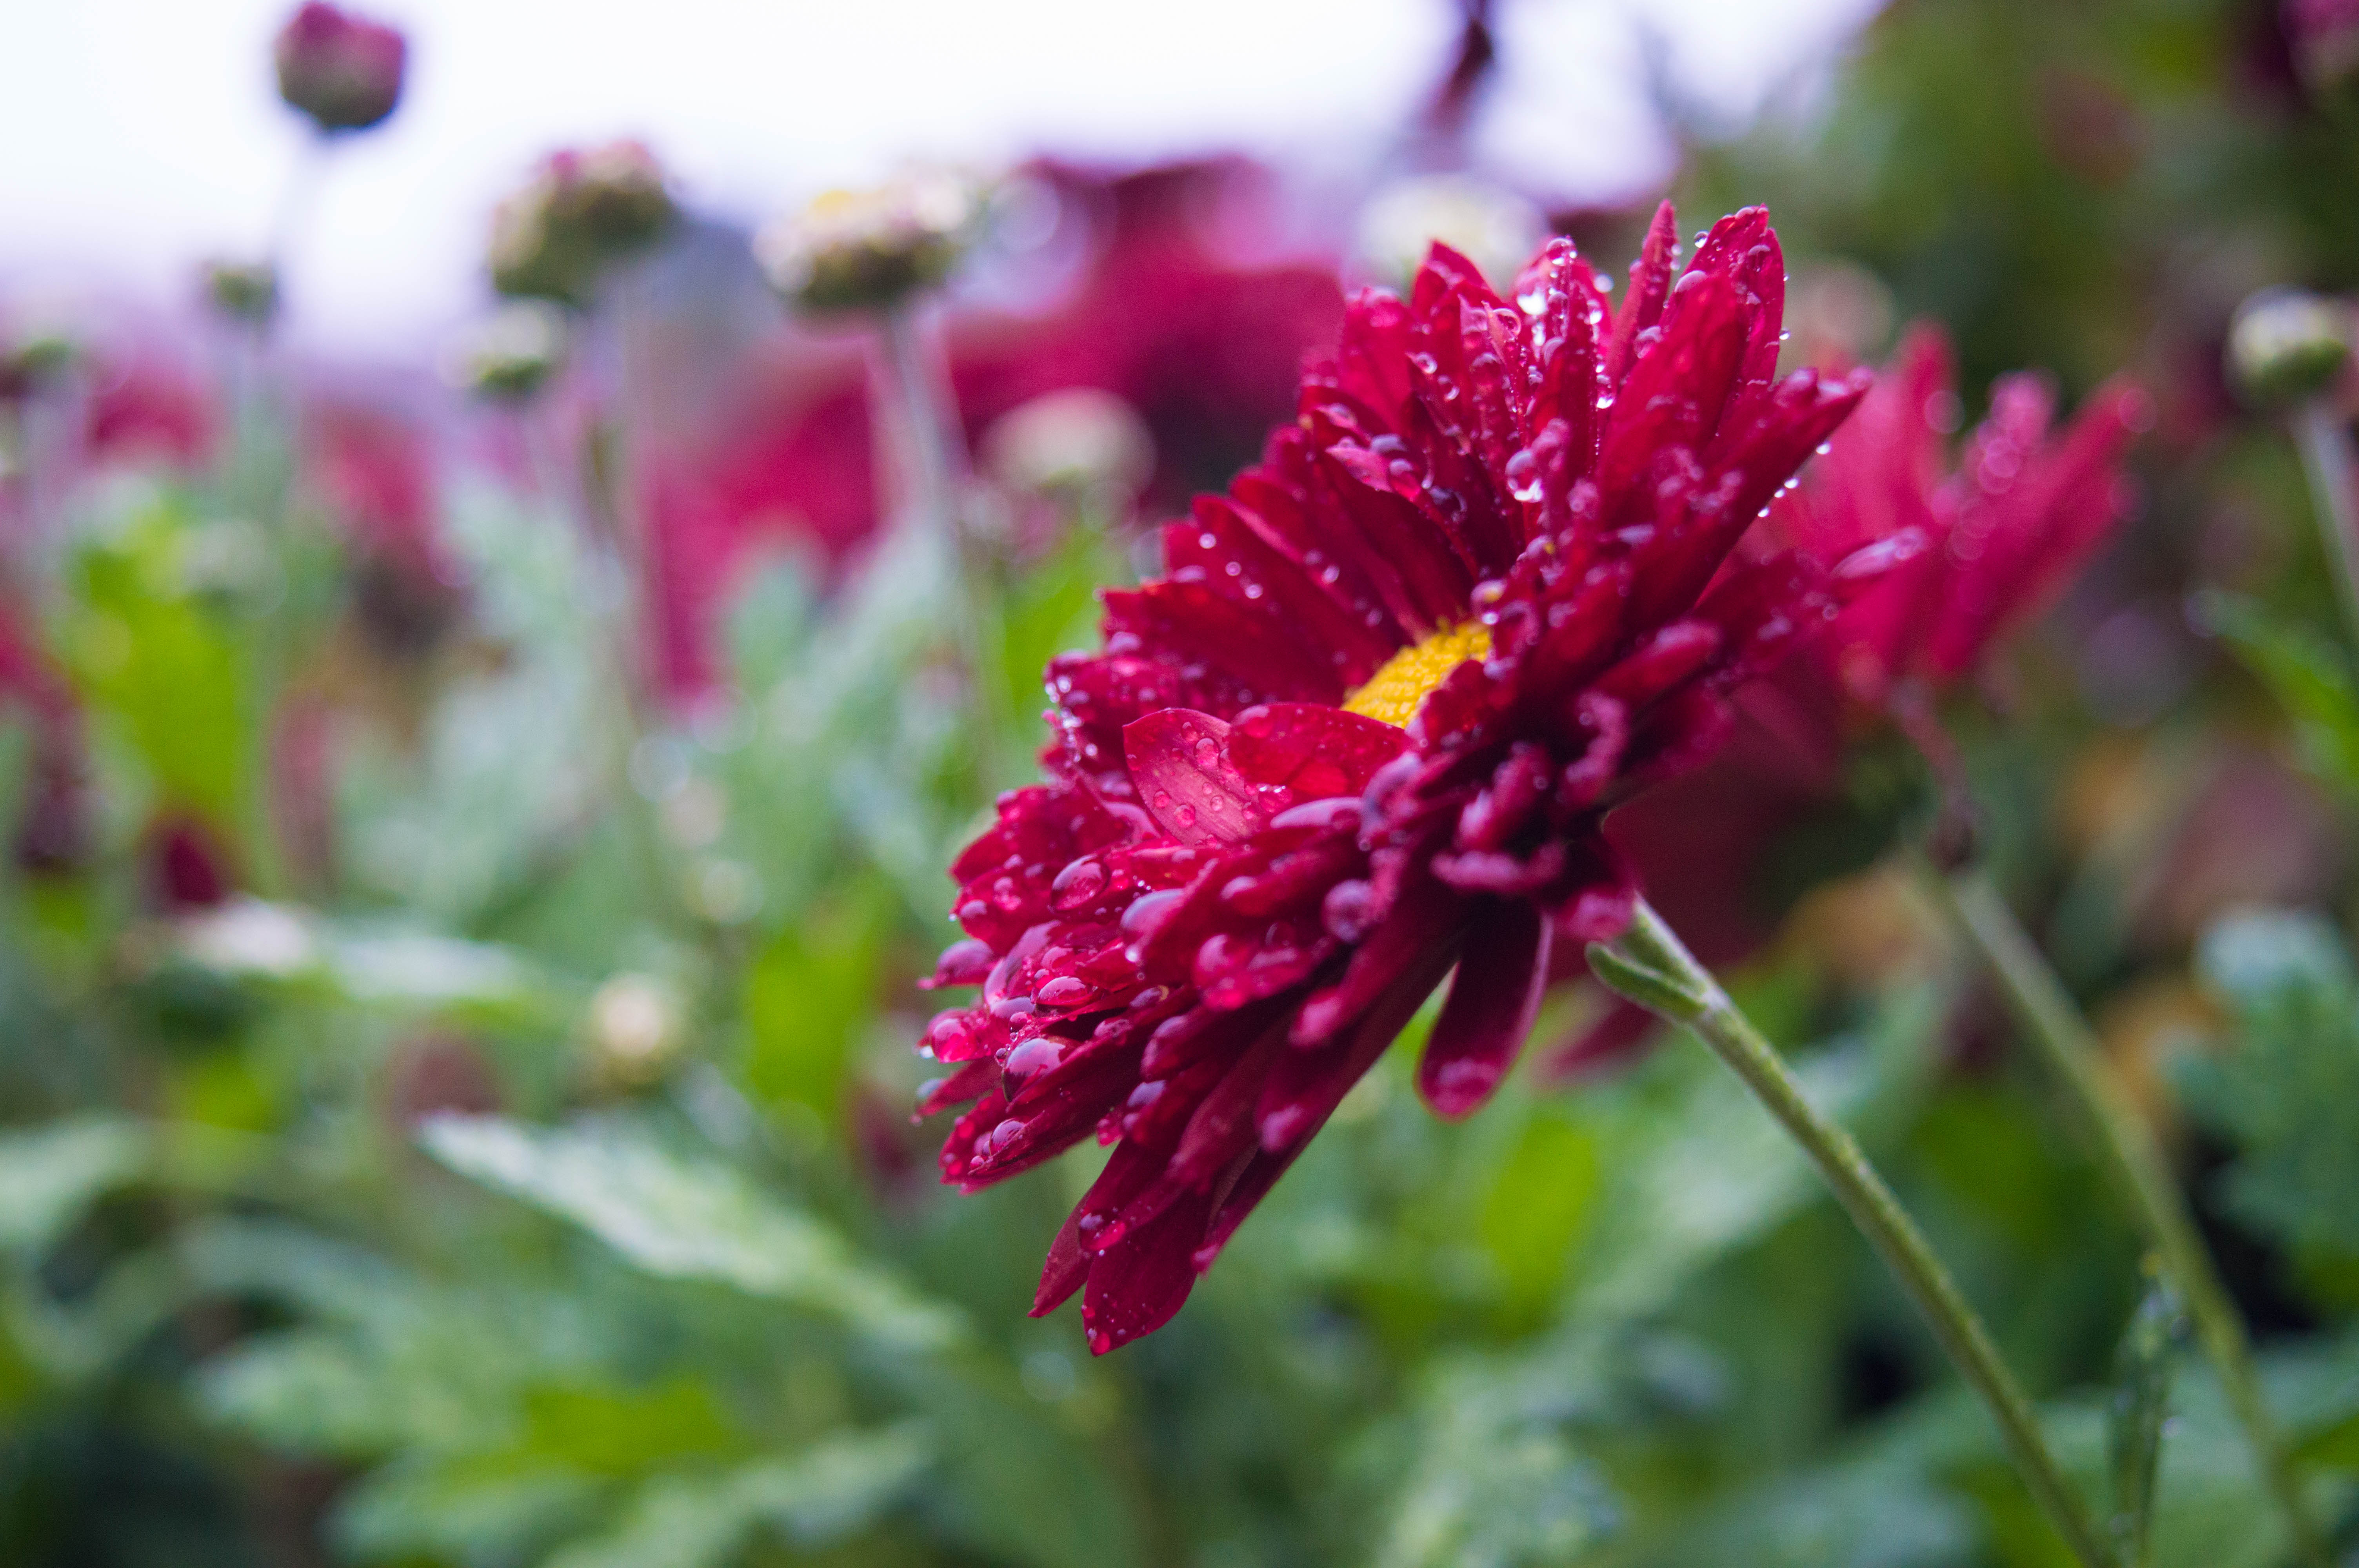
flowers, flower, chrysanthemum, plant, petal, magenta, terrestrial plant, flowering plant, annual plant, close up, shrub, macro photography, grass, wildflower, amaranth family, art, plant stem, subshrub